Mahavira Janma Kalyanaka

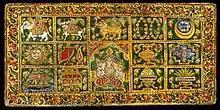
Auspicious 14 dreams seen by a tirthankara's mother during pregnancy as an ornamentation on cover of 19th-century manuscript

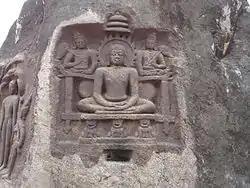

The idol of Mahavira is carried out on a chariot, in a procession called "rath yatra". On the way stavans (religious rhymes) are recited. Statues of Mahavira are given a ceremonial anointment called the "abhisheka". During the day, most members of the Jain community engage in some sort of charitable act, prayers, pujas, and vratas. Many devotees visit temples dedicated to Mahavira to meditate and offer prayers. Lectures by monks and nuns are held in temples to preach the path of virtue as defined by Jainism. Donations are collected in order to promote charitable missions like saving cows from slaughter or helping to feed poor people. Ancient Jain temples across India typically see an extremely high volume of practitioners come to pay their respects and join in the celebrations. Ahimsa runs and rallies preaching Mahavira's message of Ahiṃsā (non-violence) are taken out on this day.